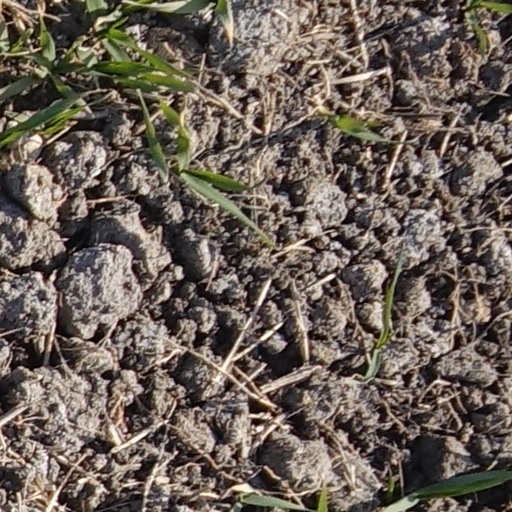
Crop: wheat